Dusty Watson

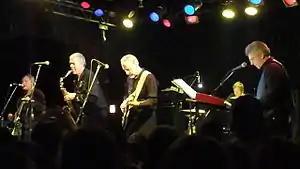
Dusty Watson (second from right, in the back row) performing as part of The Sonics in 2014

Earning a scholarship to Stan Kenton Band Clinics and joining the Musicians Union at age 17, he formed local California punk band The Press and by the end of the 1970s he was also an original member of Jon and the Nightriders and The Stepmothers. After leaving The Runaways, Lita Ford asked Watson to join her original line up. He recorded her debut album, "Out for Blood," and toured with her from 1980 through 1984. After that he joined the band Legs Diamond, whom he would play with until 1993. During this period, Watson did side work in a number of notable bands, including Concrete Blonde, Channel 3 and talk show host Wally George.